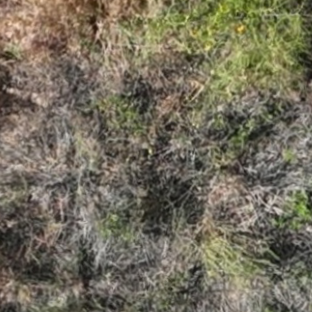
Month: july
Dye color: red
Dye concentration: low